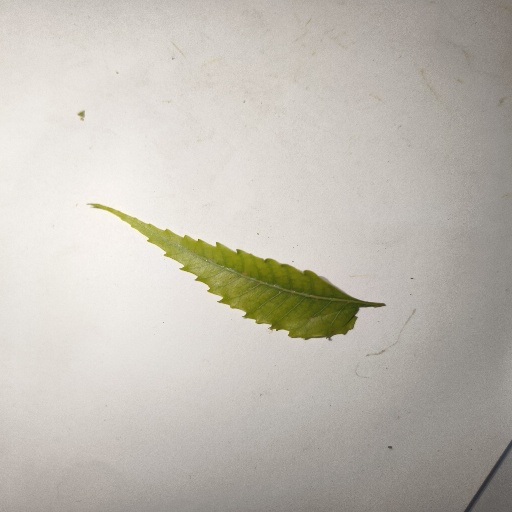
Species: Neem
Leaf condition: Yellow Leaf